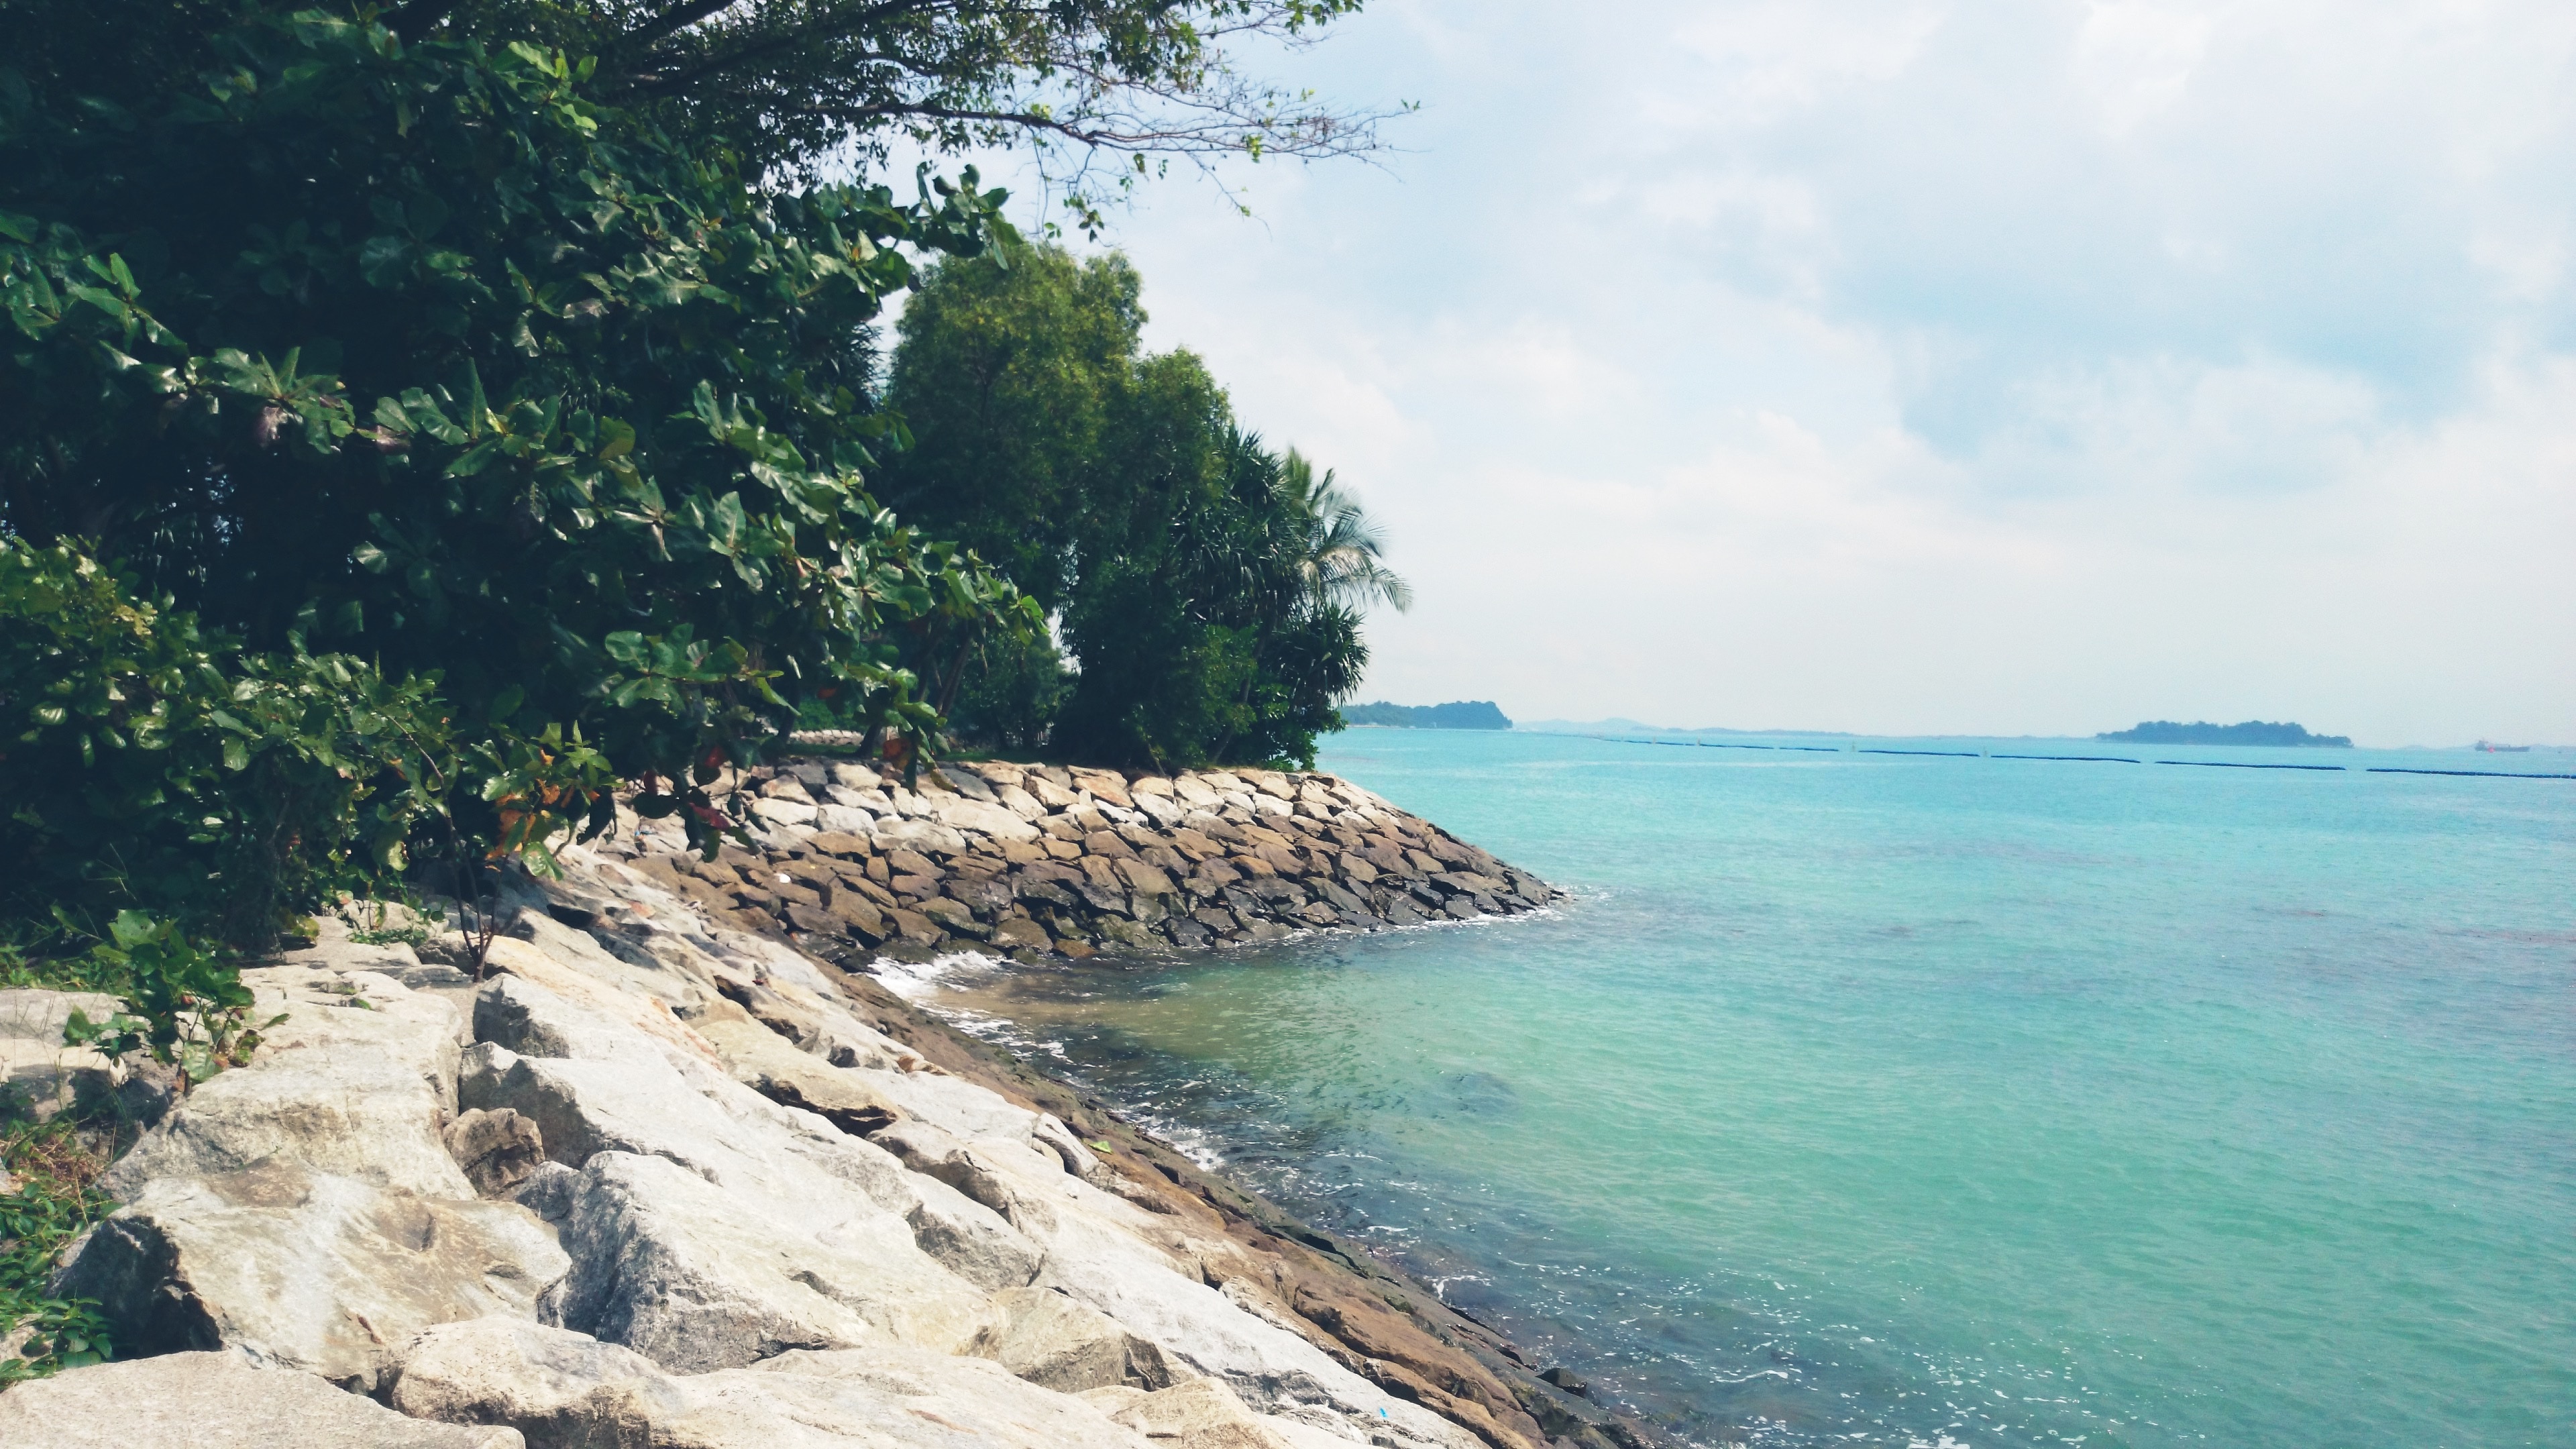
beach, sea, coast, shore, vacation, cliff, cove, bay, terrain, body of water, cape